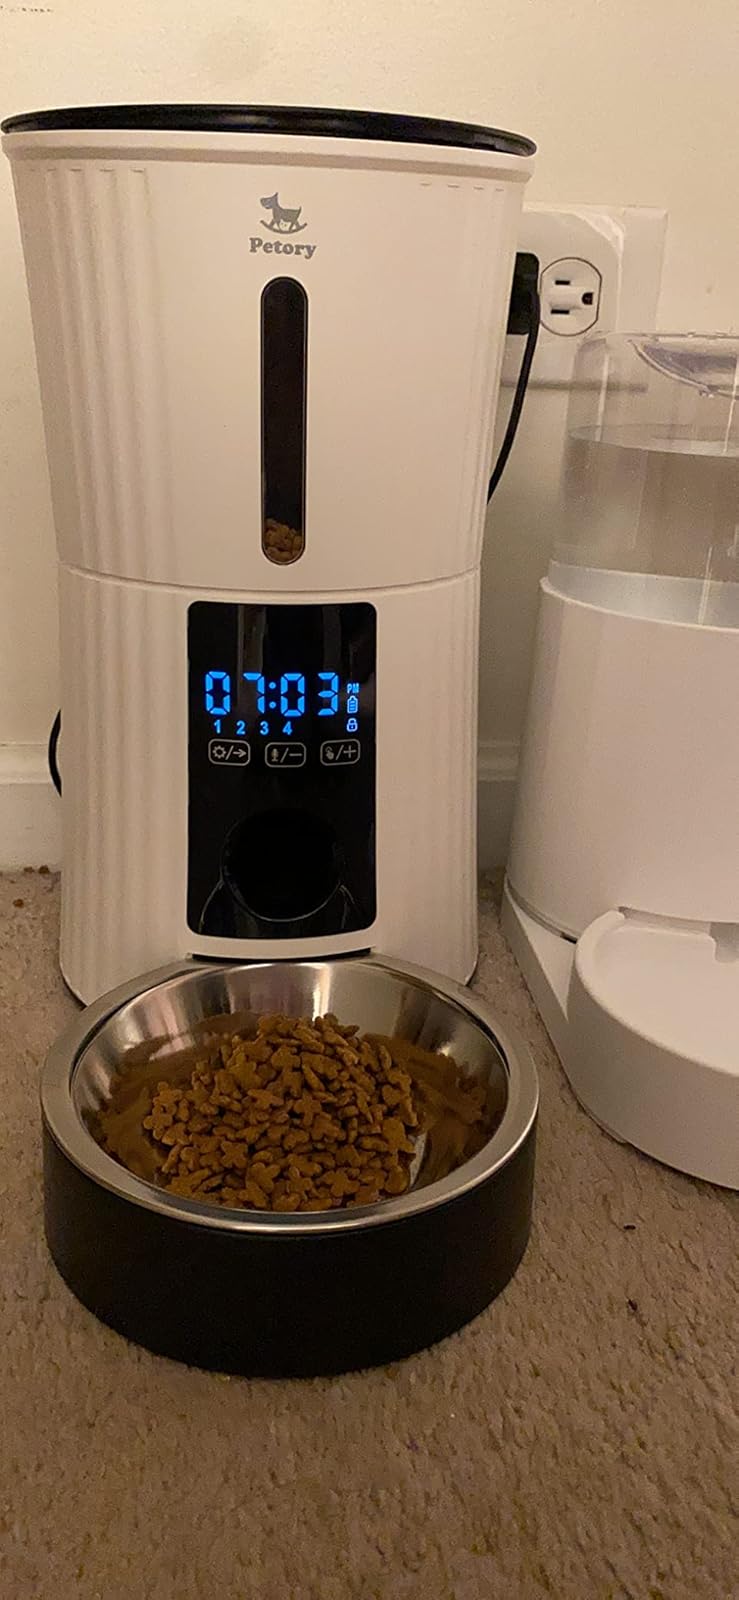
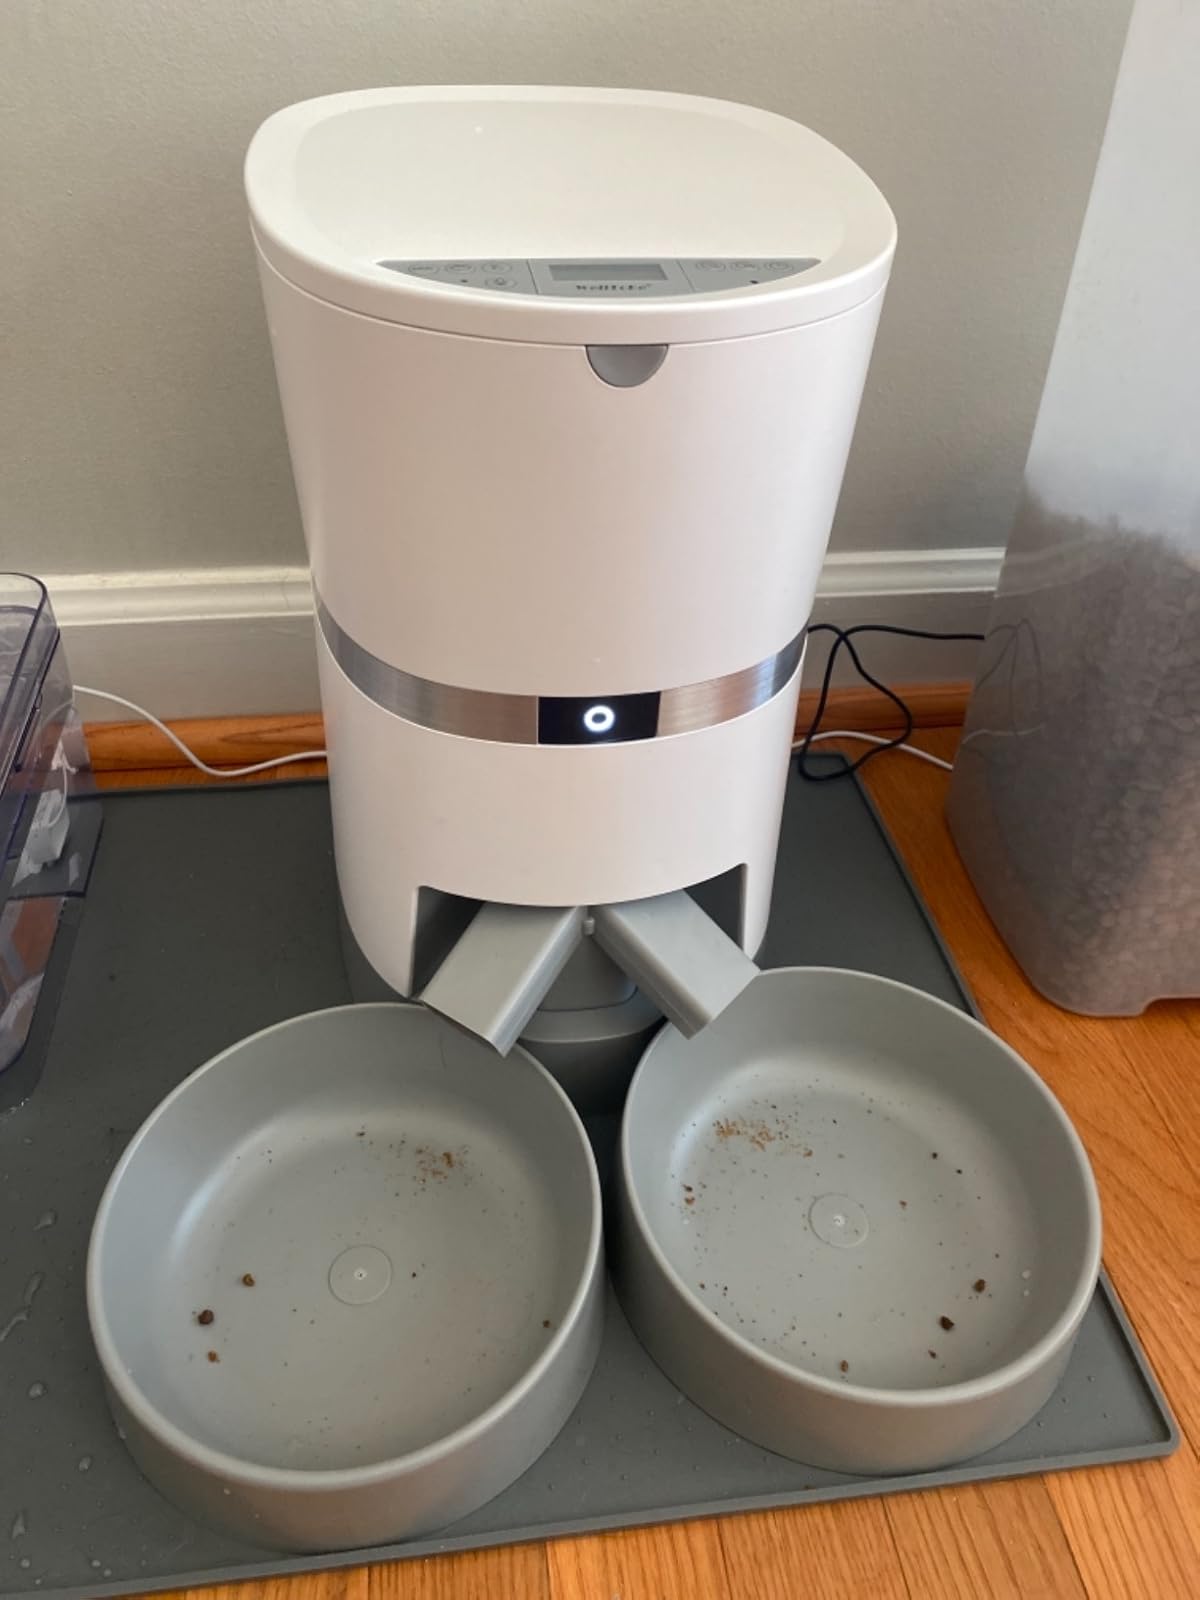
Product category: items_feeder
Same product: no